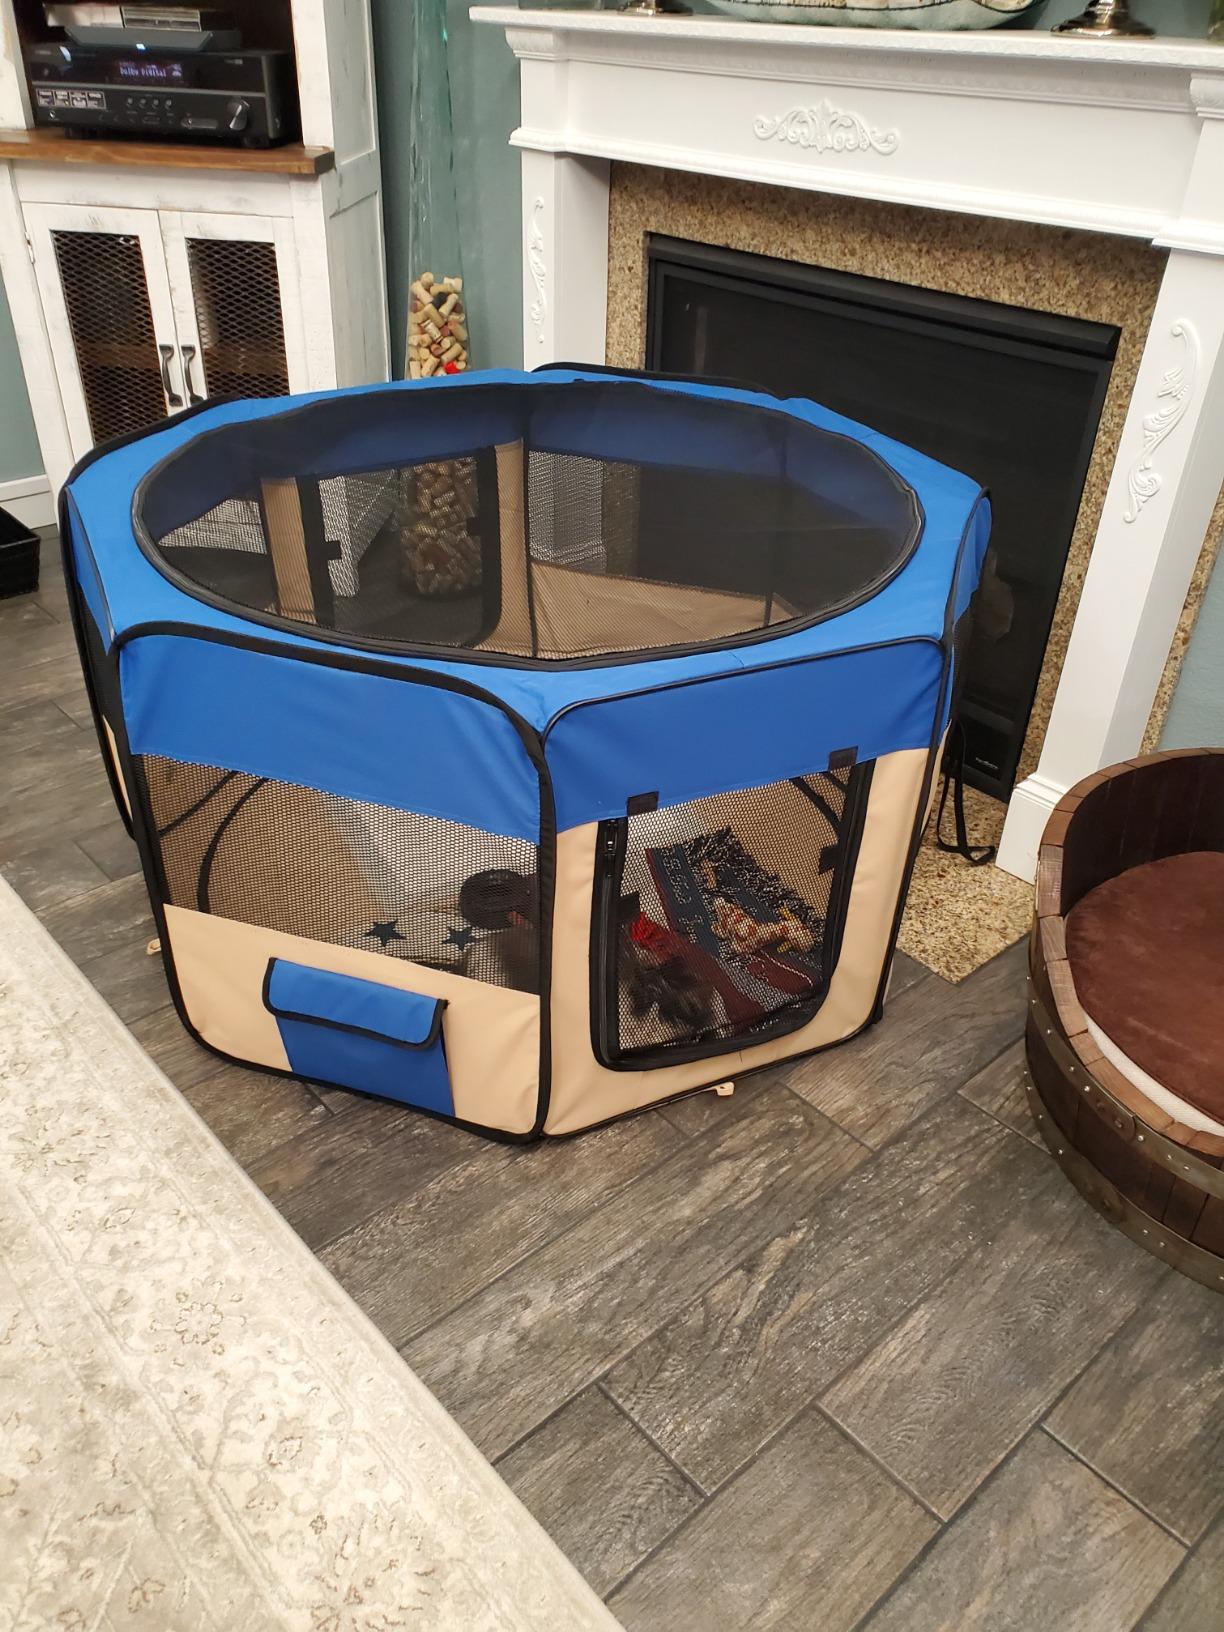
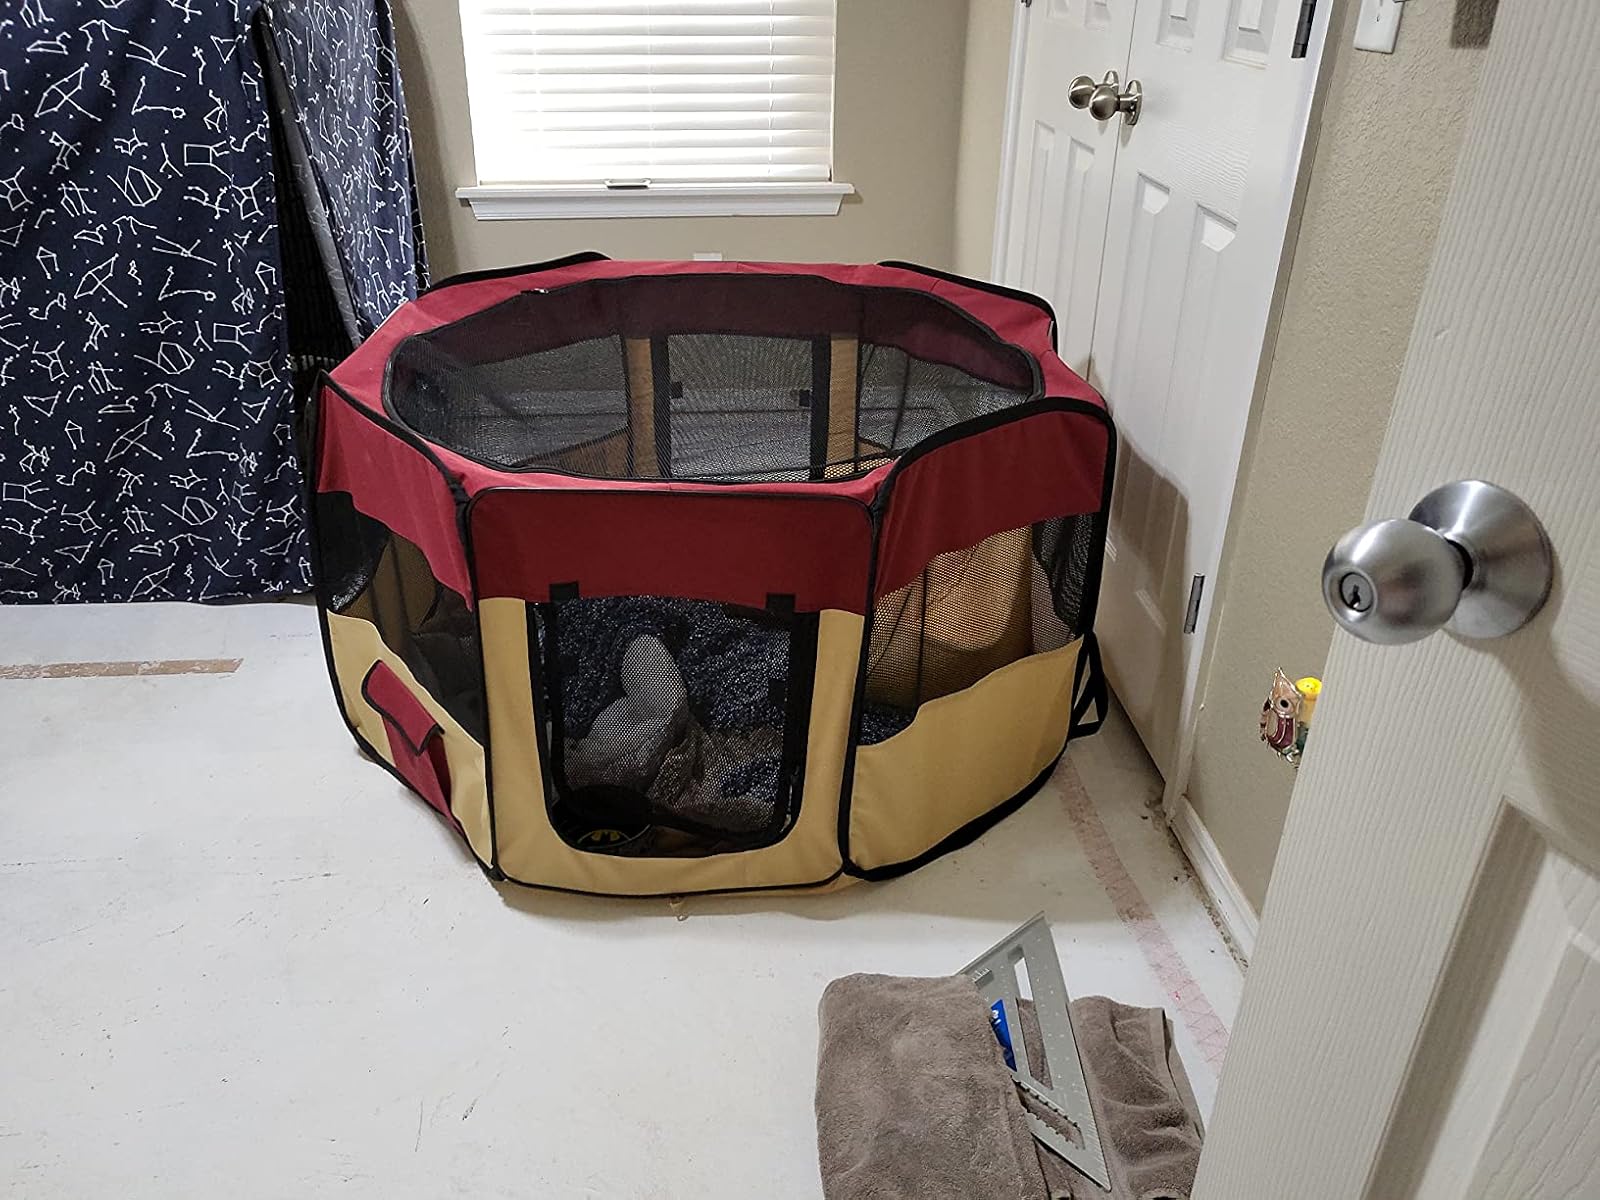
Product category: items_kennel
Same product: no